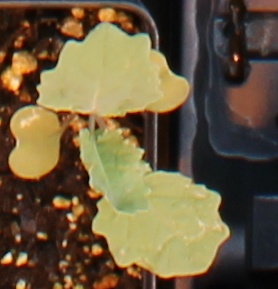
Label: Canola